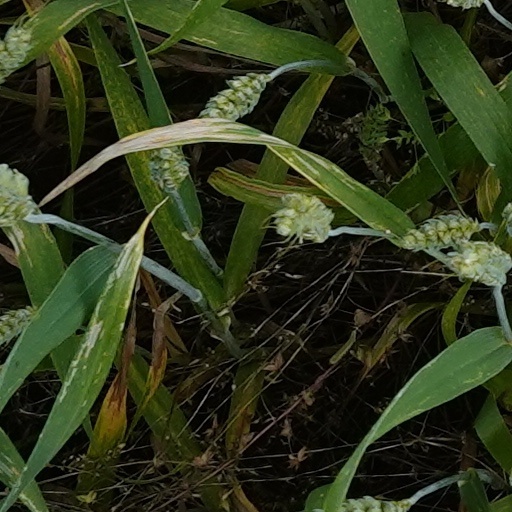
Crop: wheat